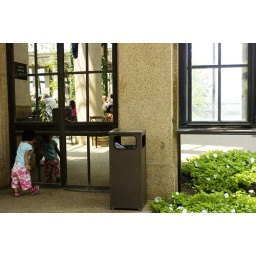
Every time she sees a mirror she runs over. I think we need a few more mirrors in the house.